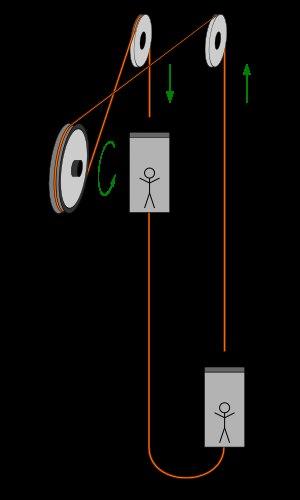
La poulie Koepe est l'élément principal d'une machine d'extraction particulière, qui prend le nom de son inventeur Carl Friedrich Koepe.